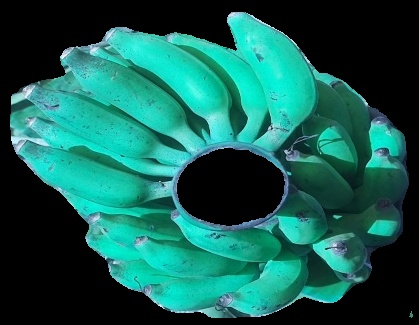
Variety: elakki-bale
Grade: grade3